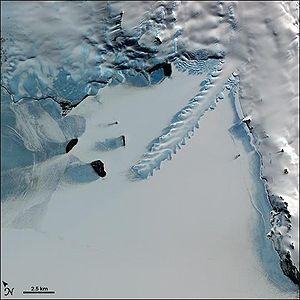
Image satellite d'une partie du détroit de McMurdo montrant l'île de Ross en haut et à droite et le glacier Erebus au centre.
La dérive de l'Aurora est la période durant laquelle l'Aurora, un navire d'exploration en Antarctique appartenant à l'expédition Endurance, est pris dans le pack qu'il rencontre dans l'océan Antarctique. Cet épisode constitue une épreuve pour ses membres, le « groupe de la mer de Ross », et dure 312 jours. La dérive commence lorsque le navire se détache de son ancrage au cours d'une tempête dans le détroit de McMurdo en mai 1915. Pris dans la banquise et incapable de manœuvrer, le SY Aurora est emmené dans les eaux libres de la mer de Ross et de l'océan Austral, laissant derrière lui dix hommes isolés à terre avec de maigres provisions.
La baie Erebus est une baie de la mer de Ross bordée par le sud-ouest de l'île de Ross.
Le détroit de McMurdo est un bras de mer séparant l'île de Ross du continent Antarctique. Les eaux froides et pleines d'icebergs du détroit sont larges et longues d'environ 55 km. Il possède 4 000 km de côte antarctique, ouvert sur la mer de Ross au nord. Le chaînon de la Royal Society s'élève jusqu'à 4 205 m d'altitude sur la côte ouest du détroit, la barrière de glace de McMurdo forme la côte sud, et l'île de Ross, refuge des explorateurs, la côte est. Le mont Erebus, un volcan actif, domine l'île de ses 3 794 m. Les bases scientifiques les plus grandes du continent, la station McMurdo et la base Scott sont sur la côte sud de l'île au bout de la péninsule de Hut Point.
Le glacier Erebus est un glacier de l'Antarctique situé dans le sud-ouest de l'île de Ross, remarquable par sa langue glaciaire se prolongeant dans la mer de Ross.
La langue de glace Erebus est la langue glaciaire du glacier Erebus en l'Antarctique.